Chorges

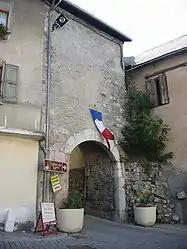
Porte des Souchons

Chorges (Vivaro-Alpine: "Chorge") is a commune in the Hautes-Alpes department in southeastern France.